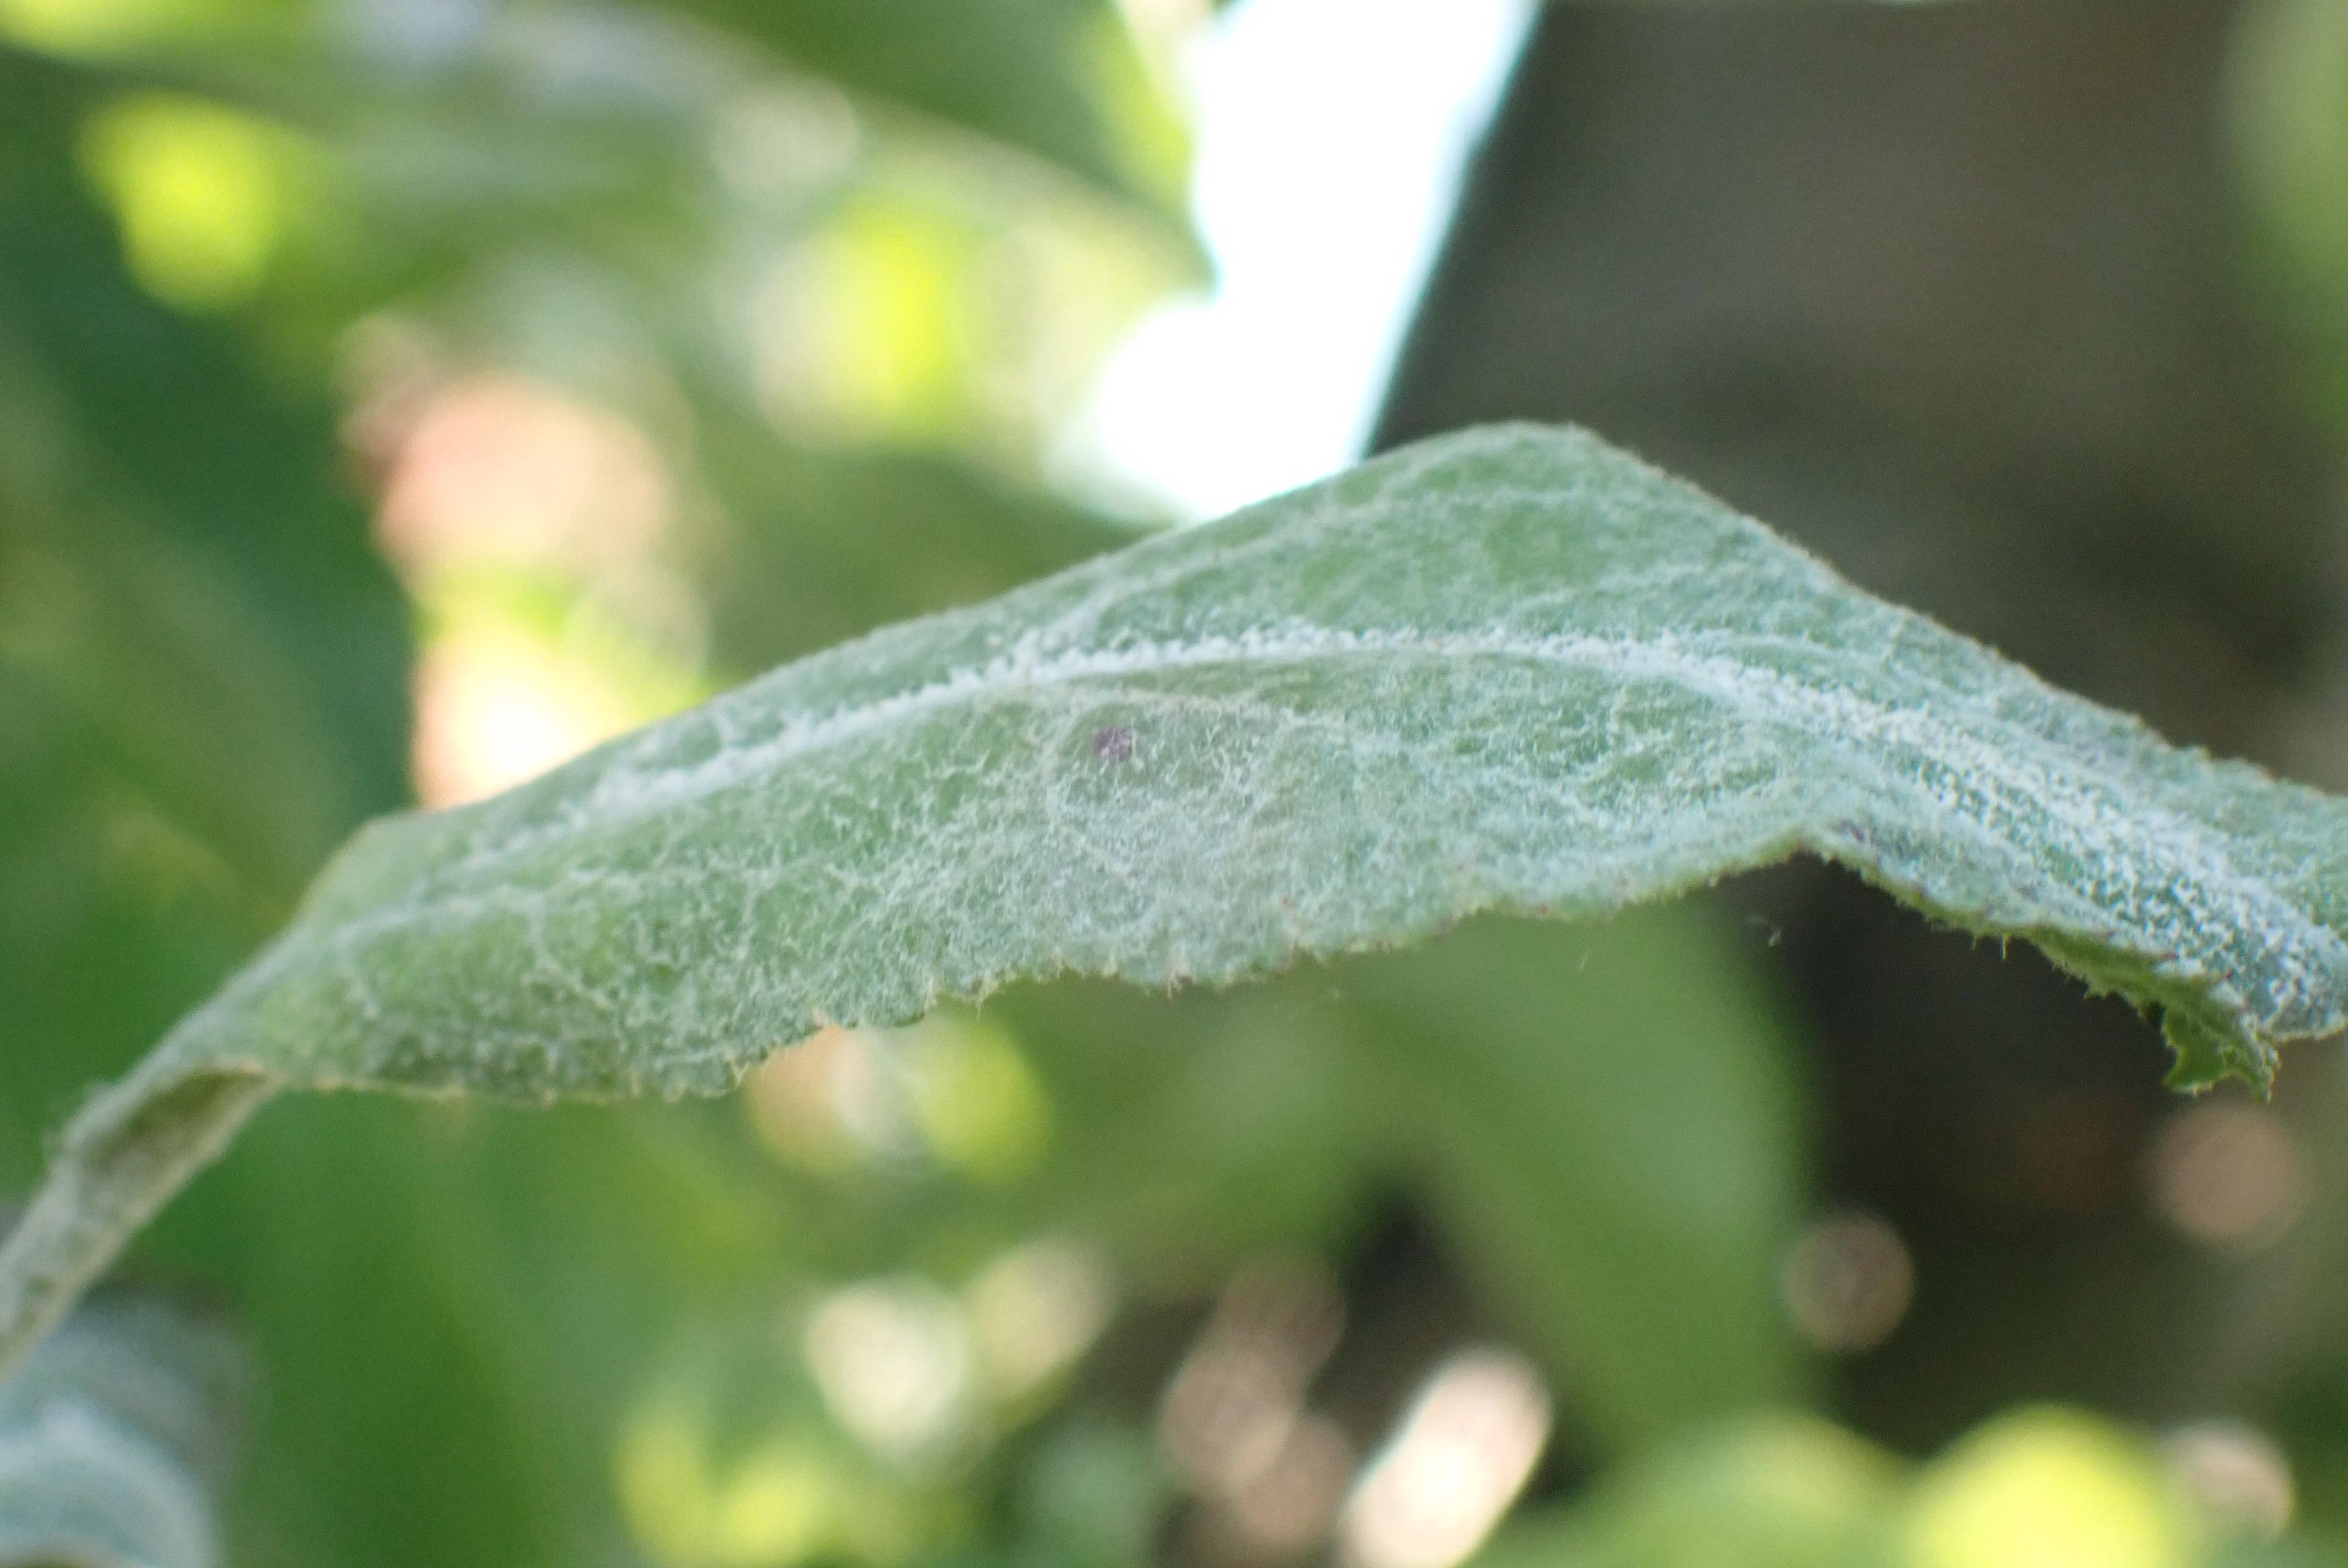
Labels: powdery_mildew